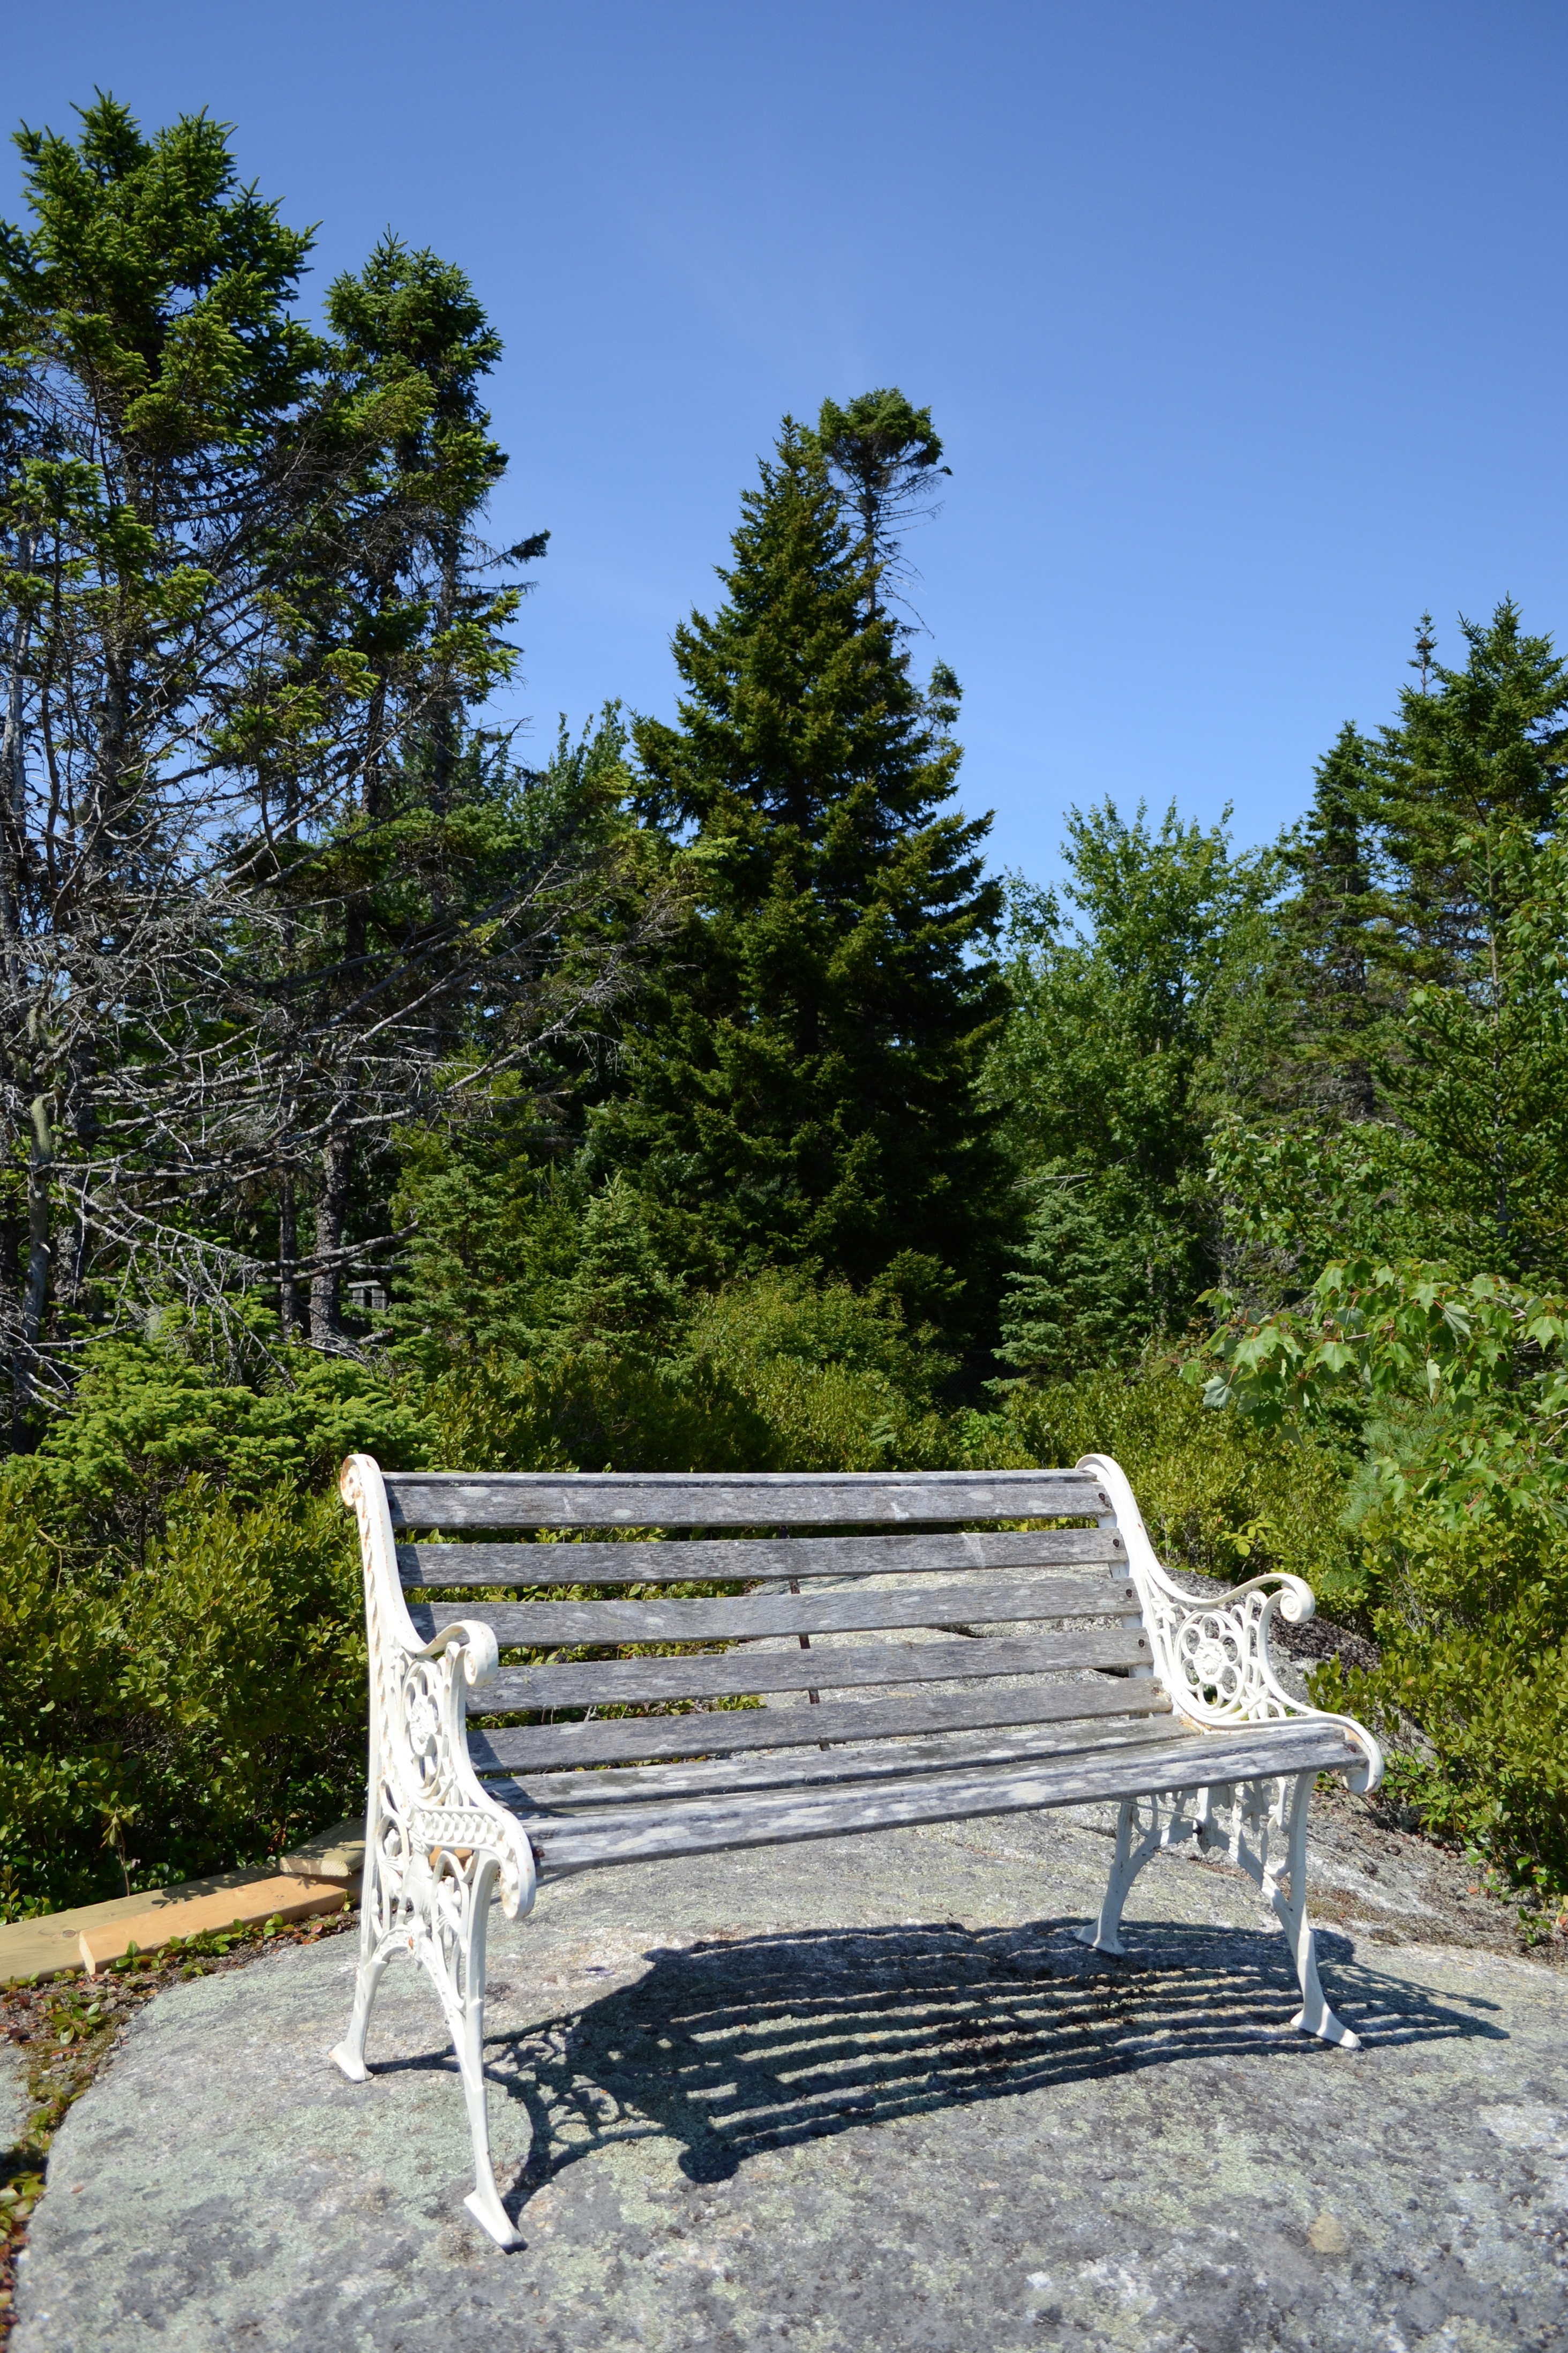
forest, outdoor, sky, bench, summer, cottage, backyard, blue, furniture, garden, rocks, wooden, day, estate